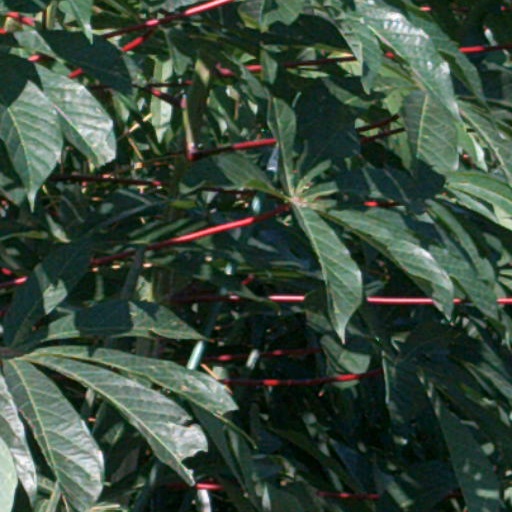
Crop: cassava